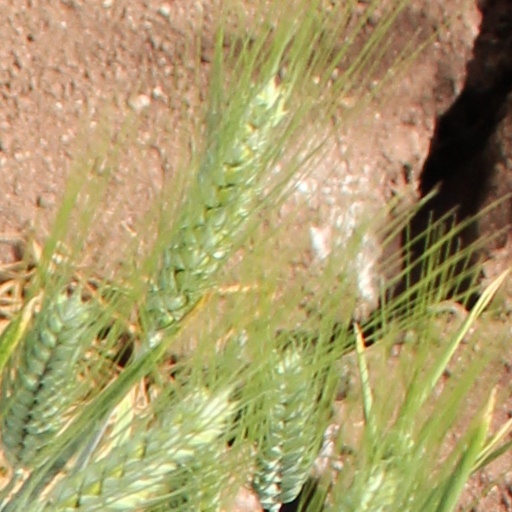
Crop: wheat